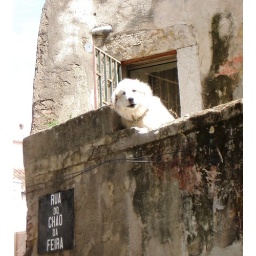
Up on the hill below the castle overlooking the city, there on the corner lives a dog in a house.